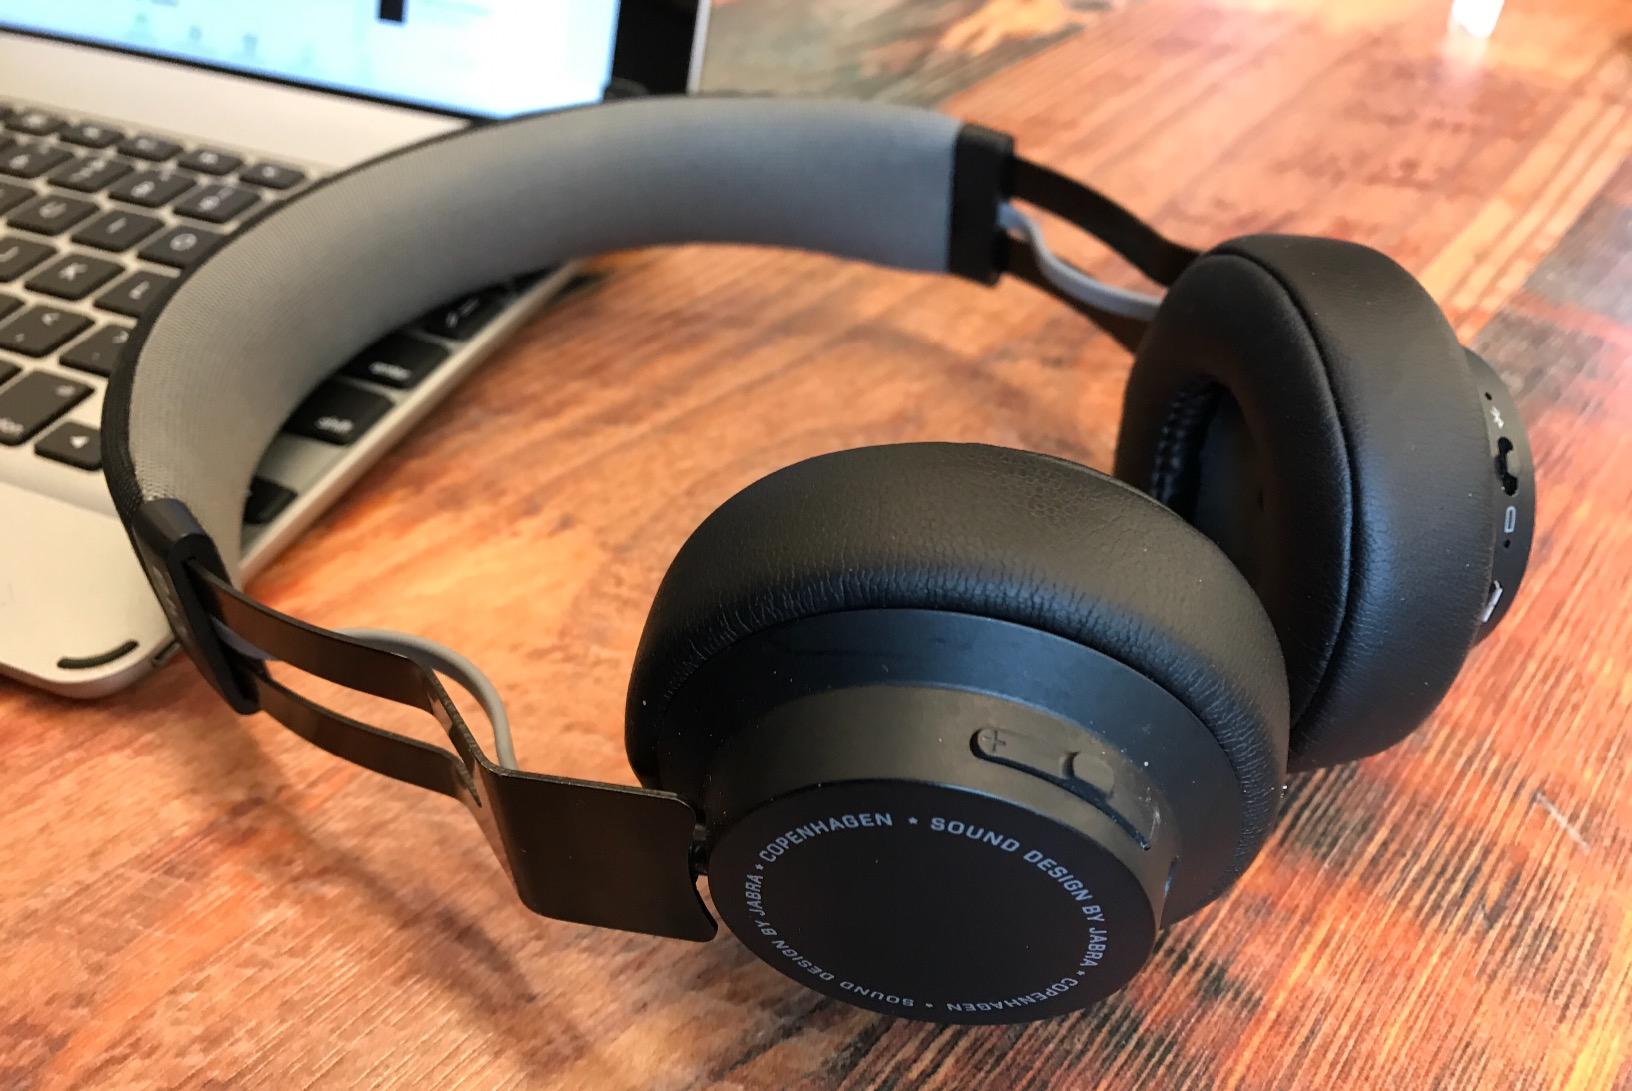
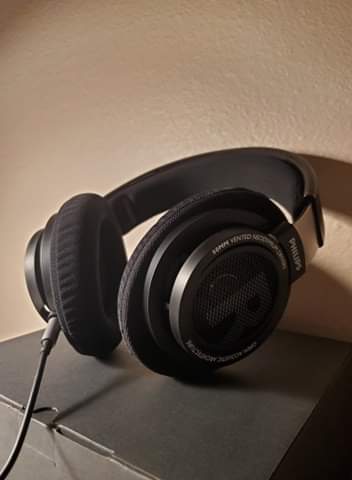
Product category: headphones
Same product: no